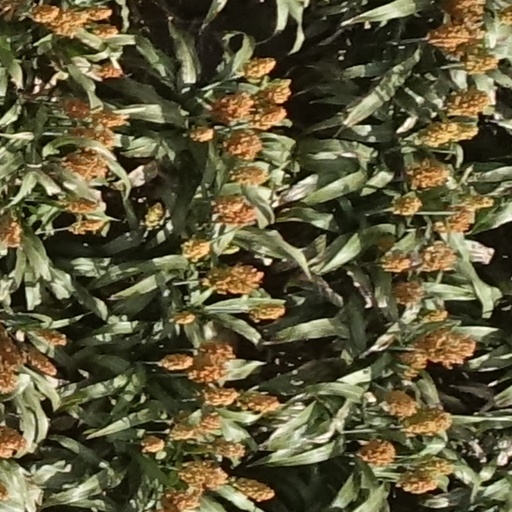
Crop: sorghum